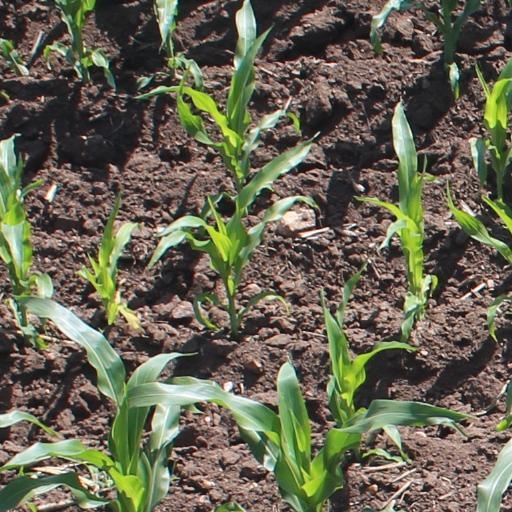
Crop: maize; corn